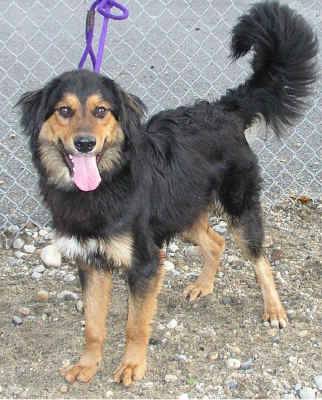
Label: dog